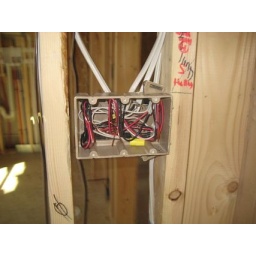
Another box in the wall